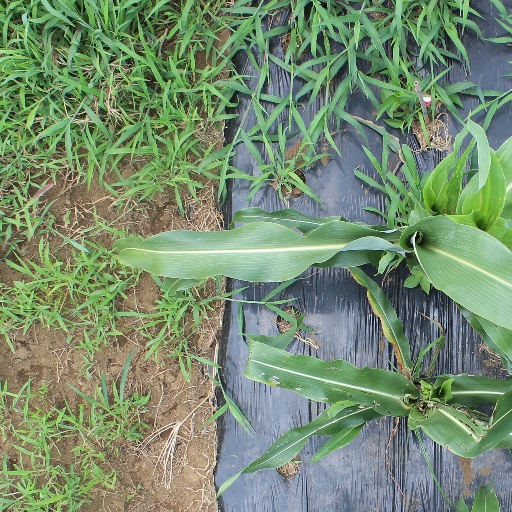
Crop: sorghum